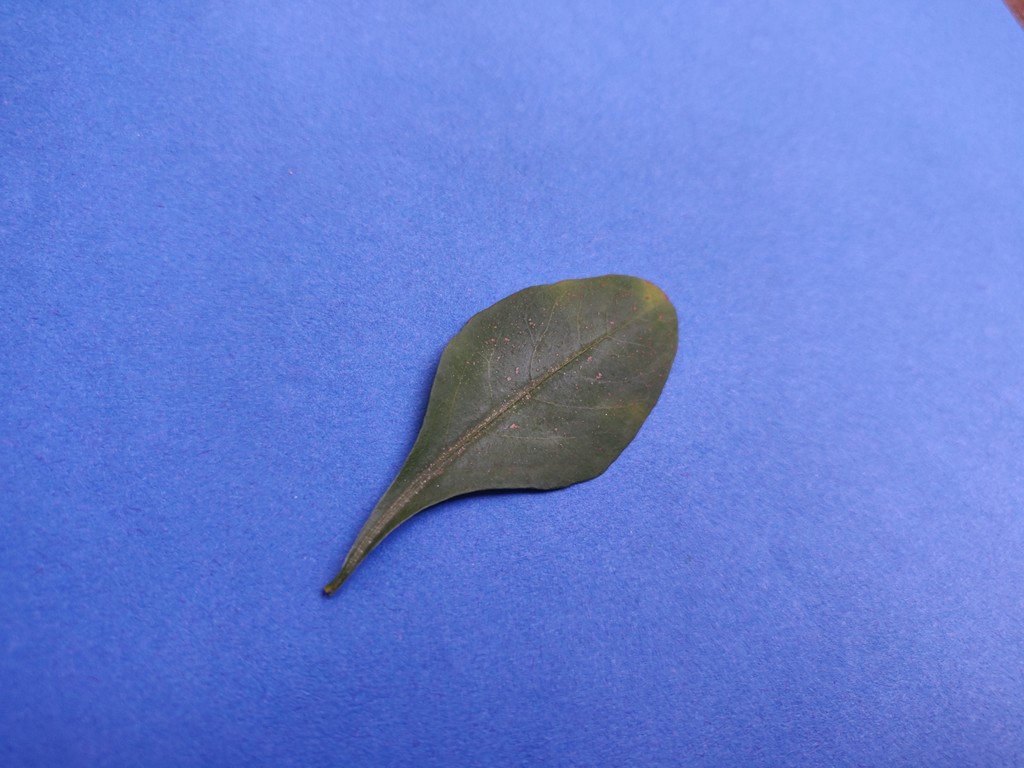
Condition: Unhealthy
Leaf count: single
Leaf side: front